Adékambi Olufadé

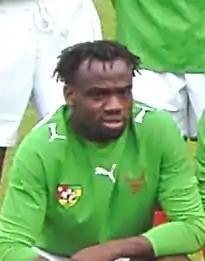

Adékambi Olufadé (born 7 January 1980 in Lomé) is a former Togolese football midfielder of Nigerian descent.